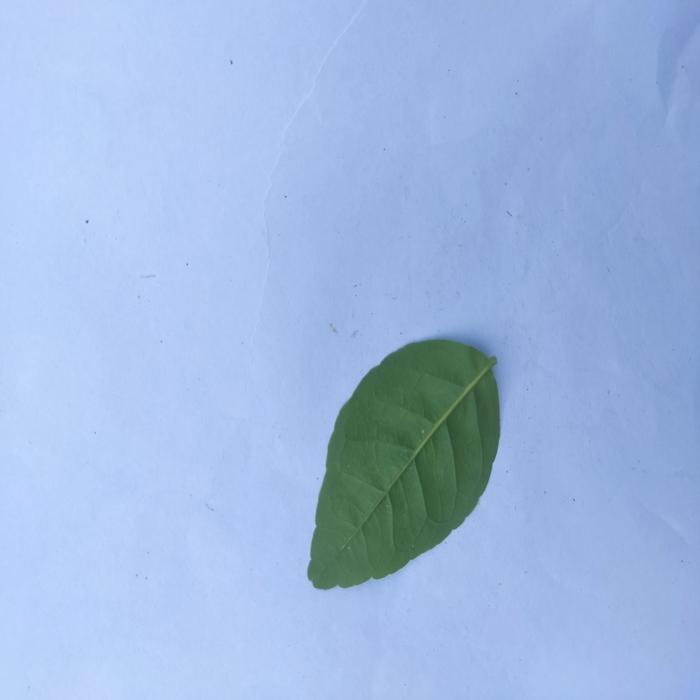
Crop: Aegle Marmelos
Leaf condition: Healthy_Leaf